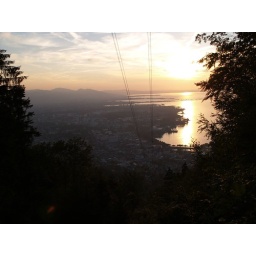
Mist, clouds and sun over the mountains and the lake